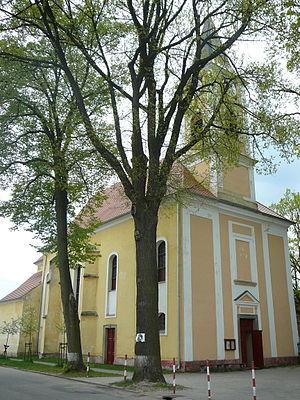
Suchdol nad Lužnicí est une ville du district de Jindřichův Hradec, dans la région de Bohême-du-Sud, en République tchèque. Sa population s'élevait à 3 530 habitants en 2020.